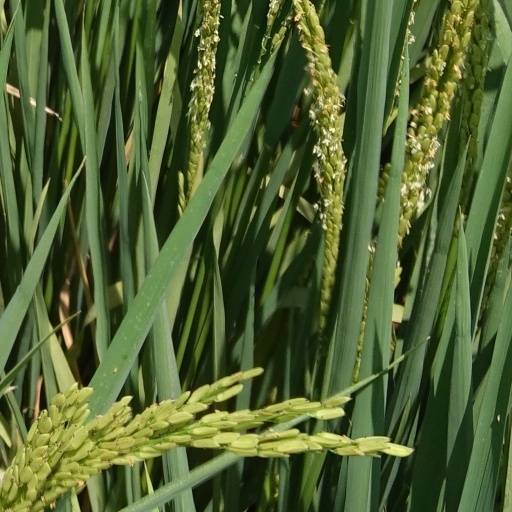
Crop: rice